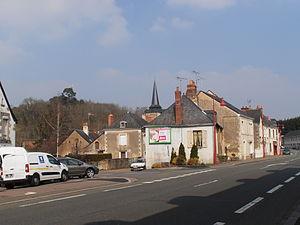
Vue de Clermont depuis la RD 323.
Clermont-Créans est une commune française, située dans le département de la Sarthe en région Pays de la Loire, peuplée de 1 264 habitants.